Bye Bye Braverman

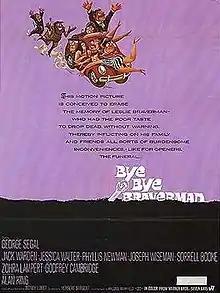
Original poster

Bye Bye Braverman is a 1968 American comedy film directed by Sidney Lumet. The screenplay by Herbert Sargent was adapted from the 1964 novel "To an Early Grave" by Wallace Markfield.